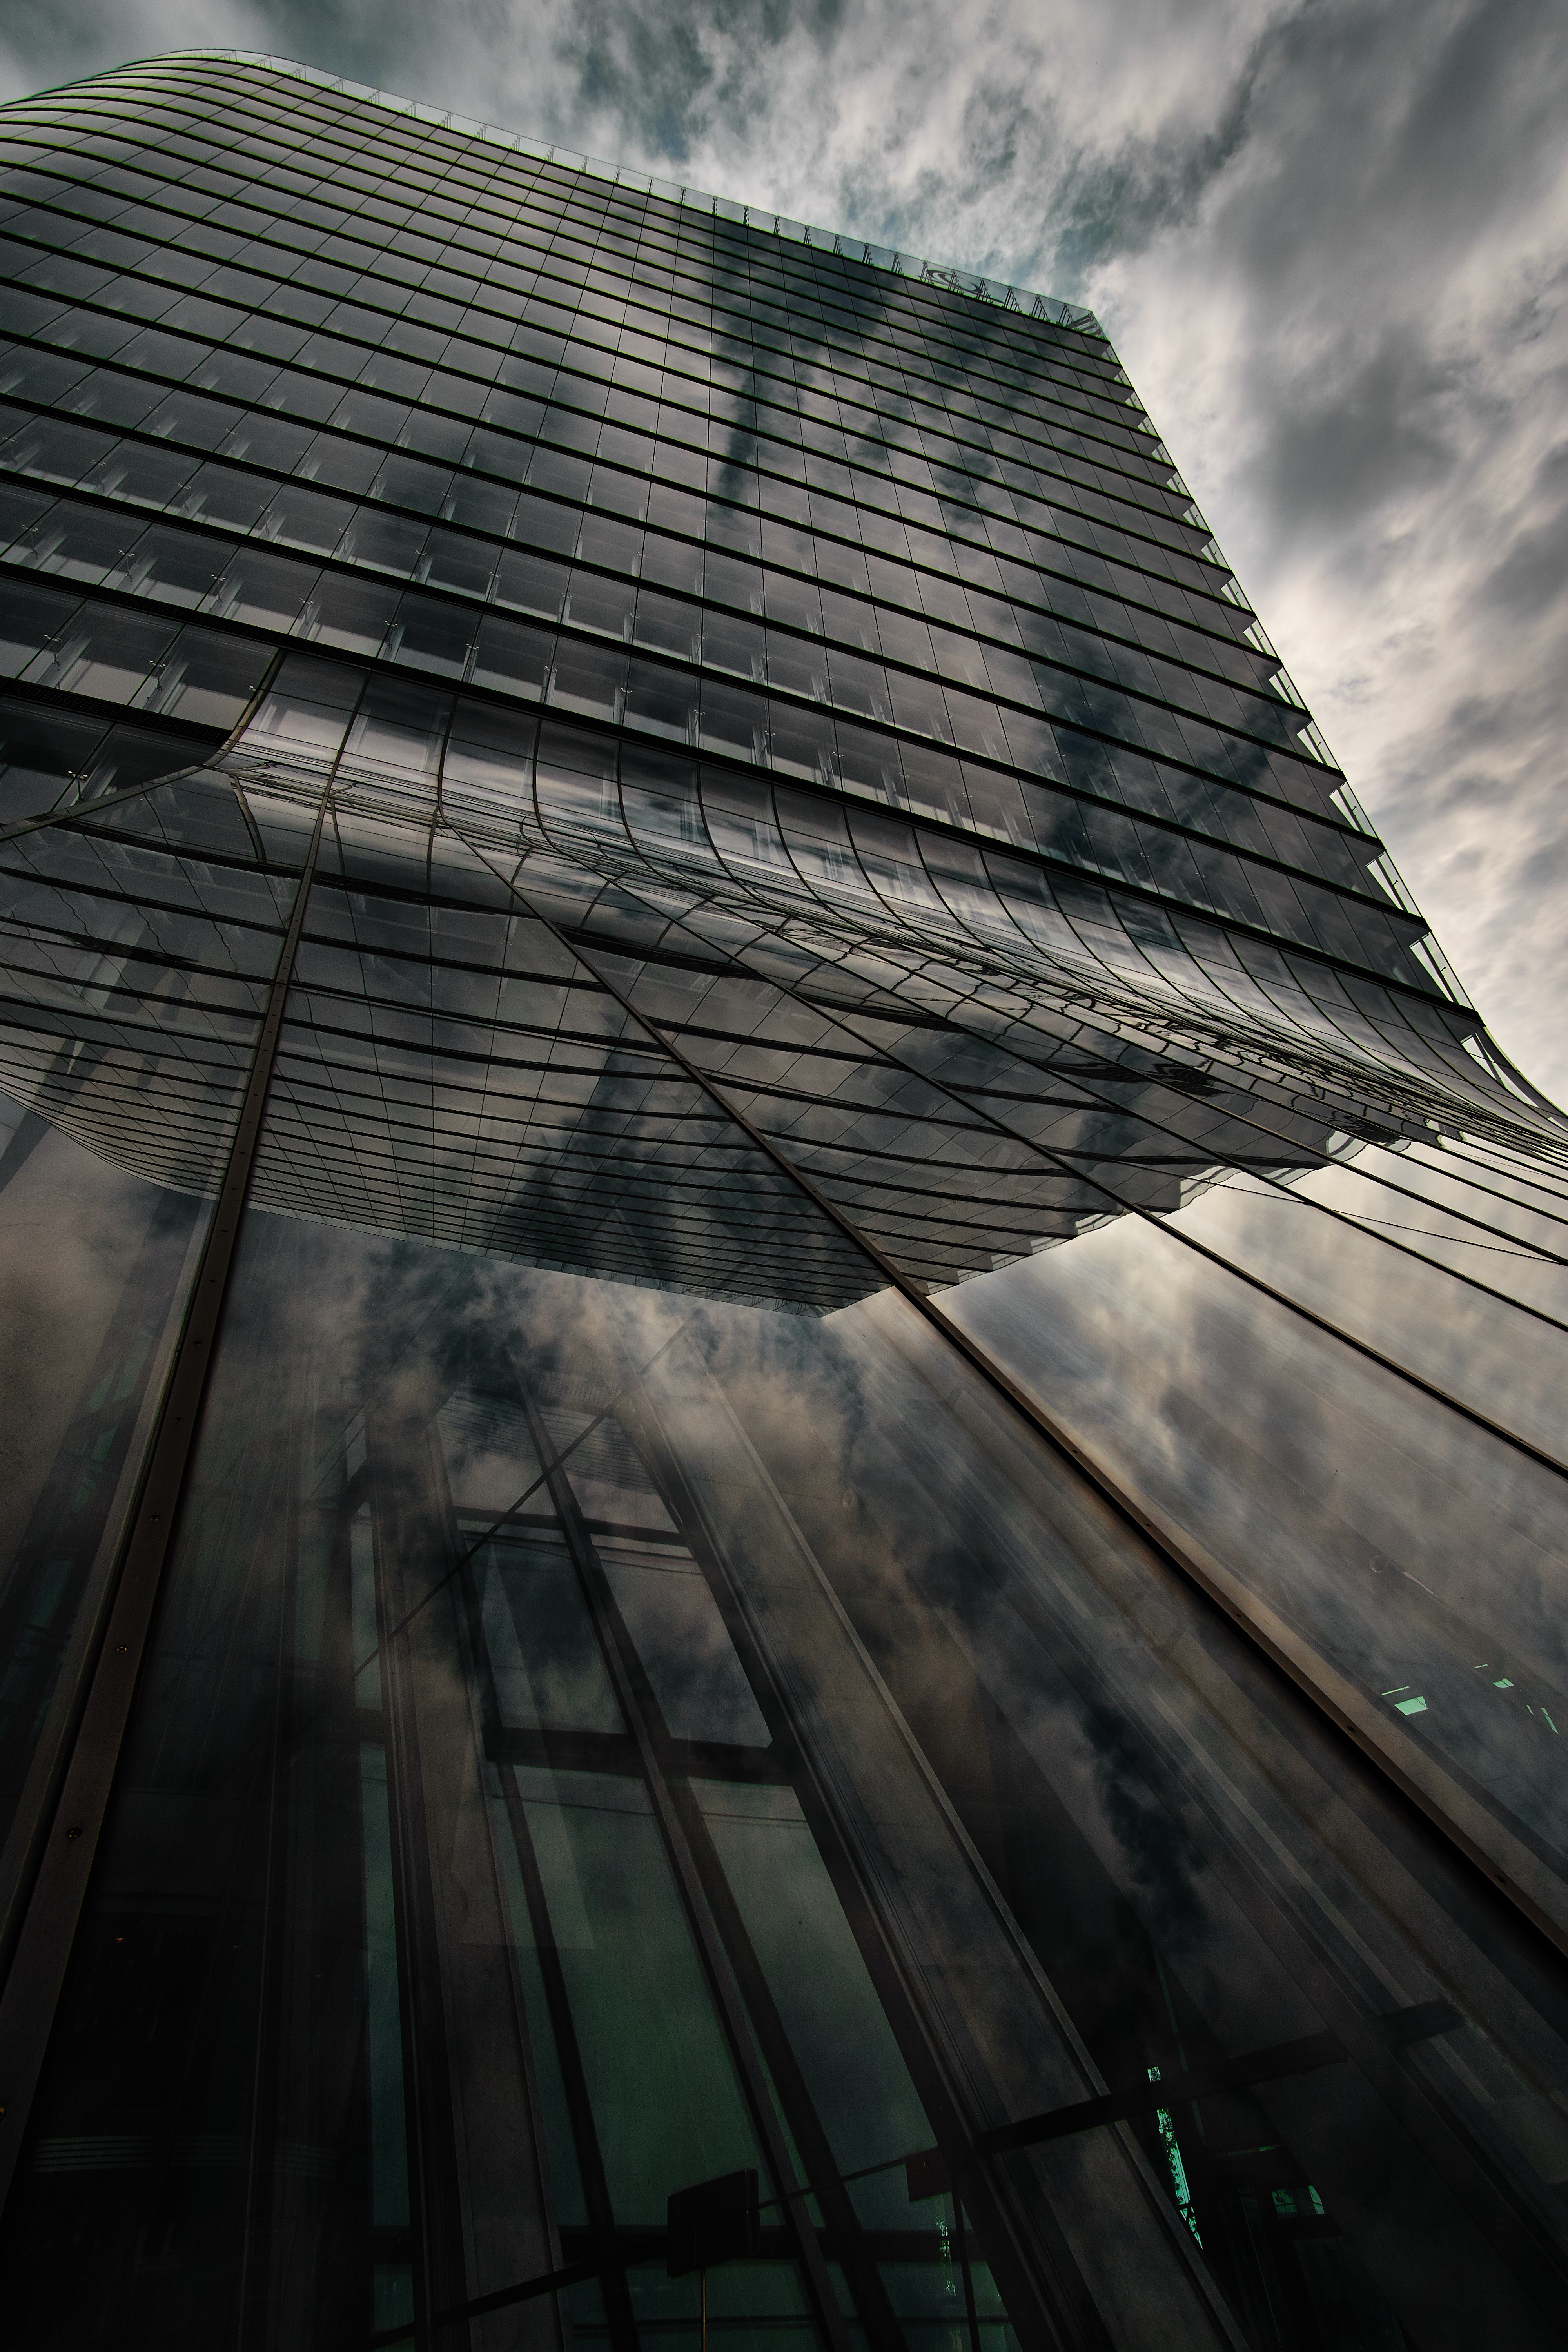
light, architecture, structure, sky, sunlight, roof, skyscraper, line, reflection, facade, symmetry, shape, urban area